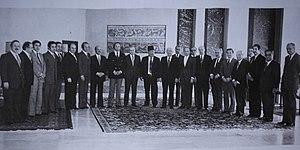
L'Association des Industriels avec le President Suleiman Franjieh
Boutros el-Khoury, né à Karm Saddé en 1907 et mort le 18 novembre 1984 à Beyrouth, à l'âge de 77 ans, est un homme d’affaires, banquier et industriel libanais. Véritable autodidacte, il réussit à fonder un empire commercial et industriel et devient l’une des plus grandes fortunes libanaises dans les années 1950-1970. Il est une figure importante de l’élite dirigeante libanaise dans la deuxième moitié du 20e siècle. Son influence est telle qu’il participe à l’élaboration de certaines législations économiques, et use de son expertise lors de la résolution de grandes crises nationales.